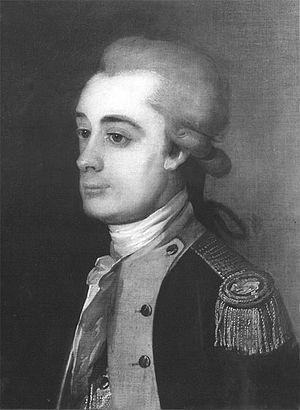
Sir Samuel Bentham est un ingénieur et architecte naval anglais à qui l'on doit de nombreuses innovations, en particulier dans le champ de l'architecture navale. Seul survivant avec son frère, le philosophe Jeremy Bentham, d'une fratrie de cinq fils, ces deux hommes imaginèrent l’architecture panoptique. Samuel Bentham introduisit en Angleterre la fabrication en série, ainsi que la construction de ponts en fonte.